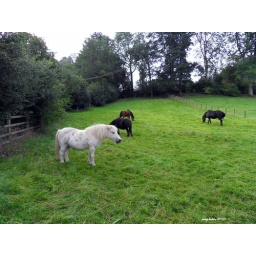
in fresh green pasture